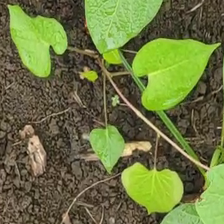
Weed species: Obscure_morning _glory(Ipomoea obscura)